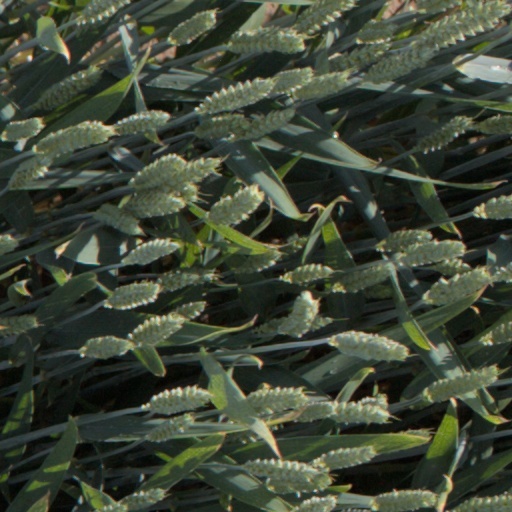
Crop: wheat